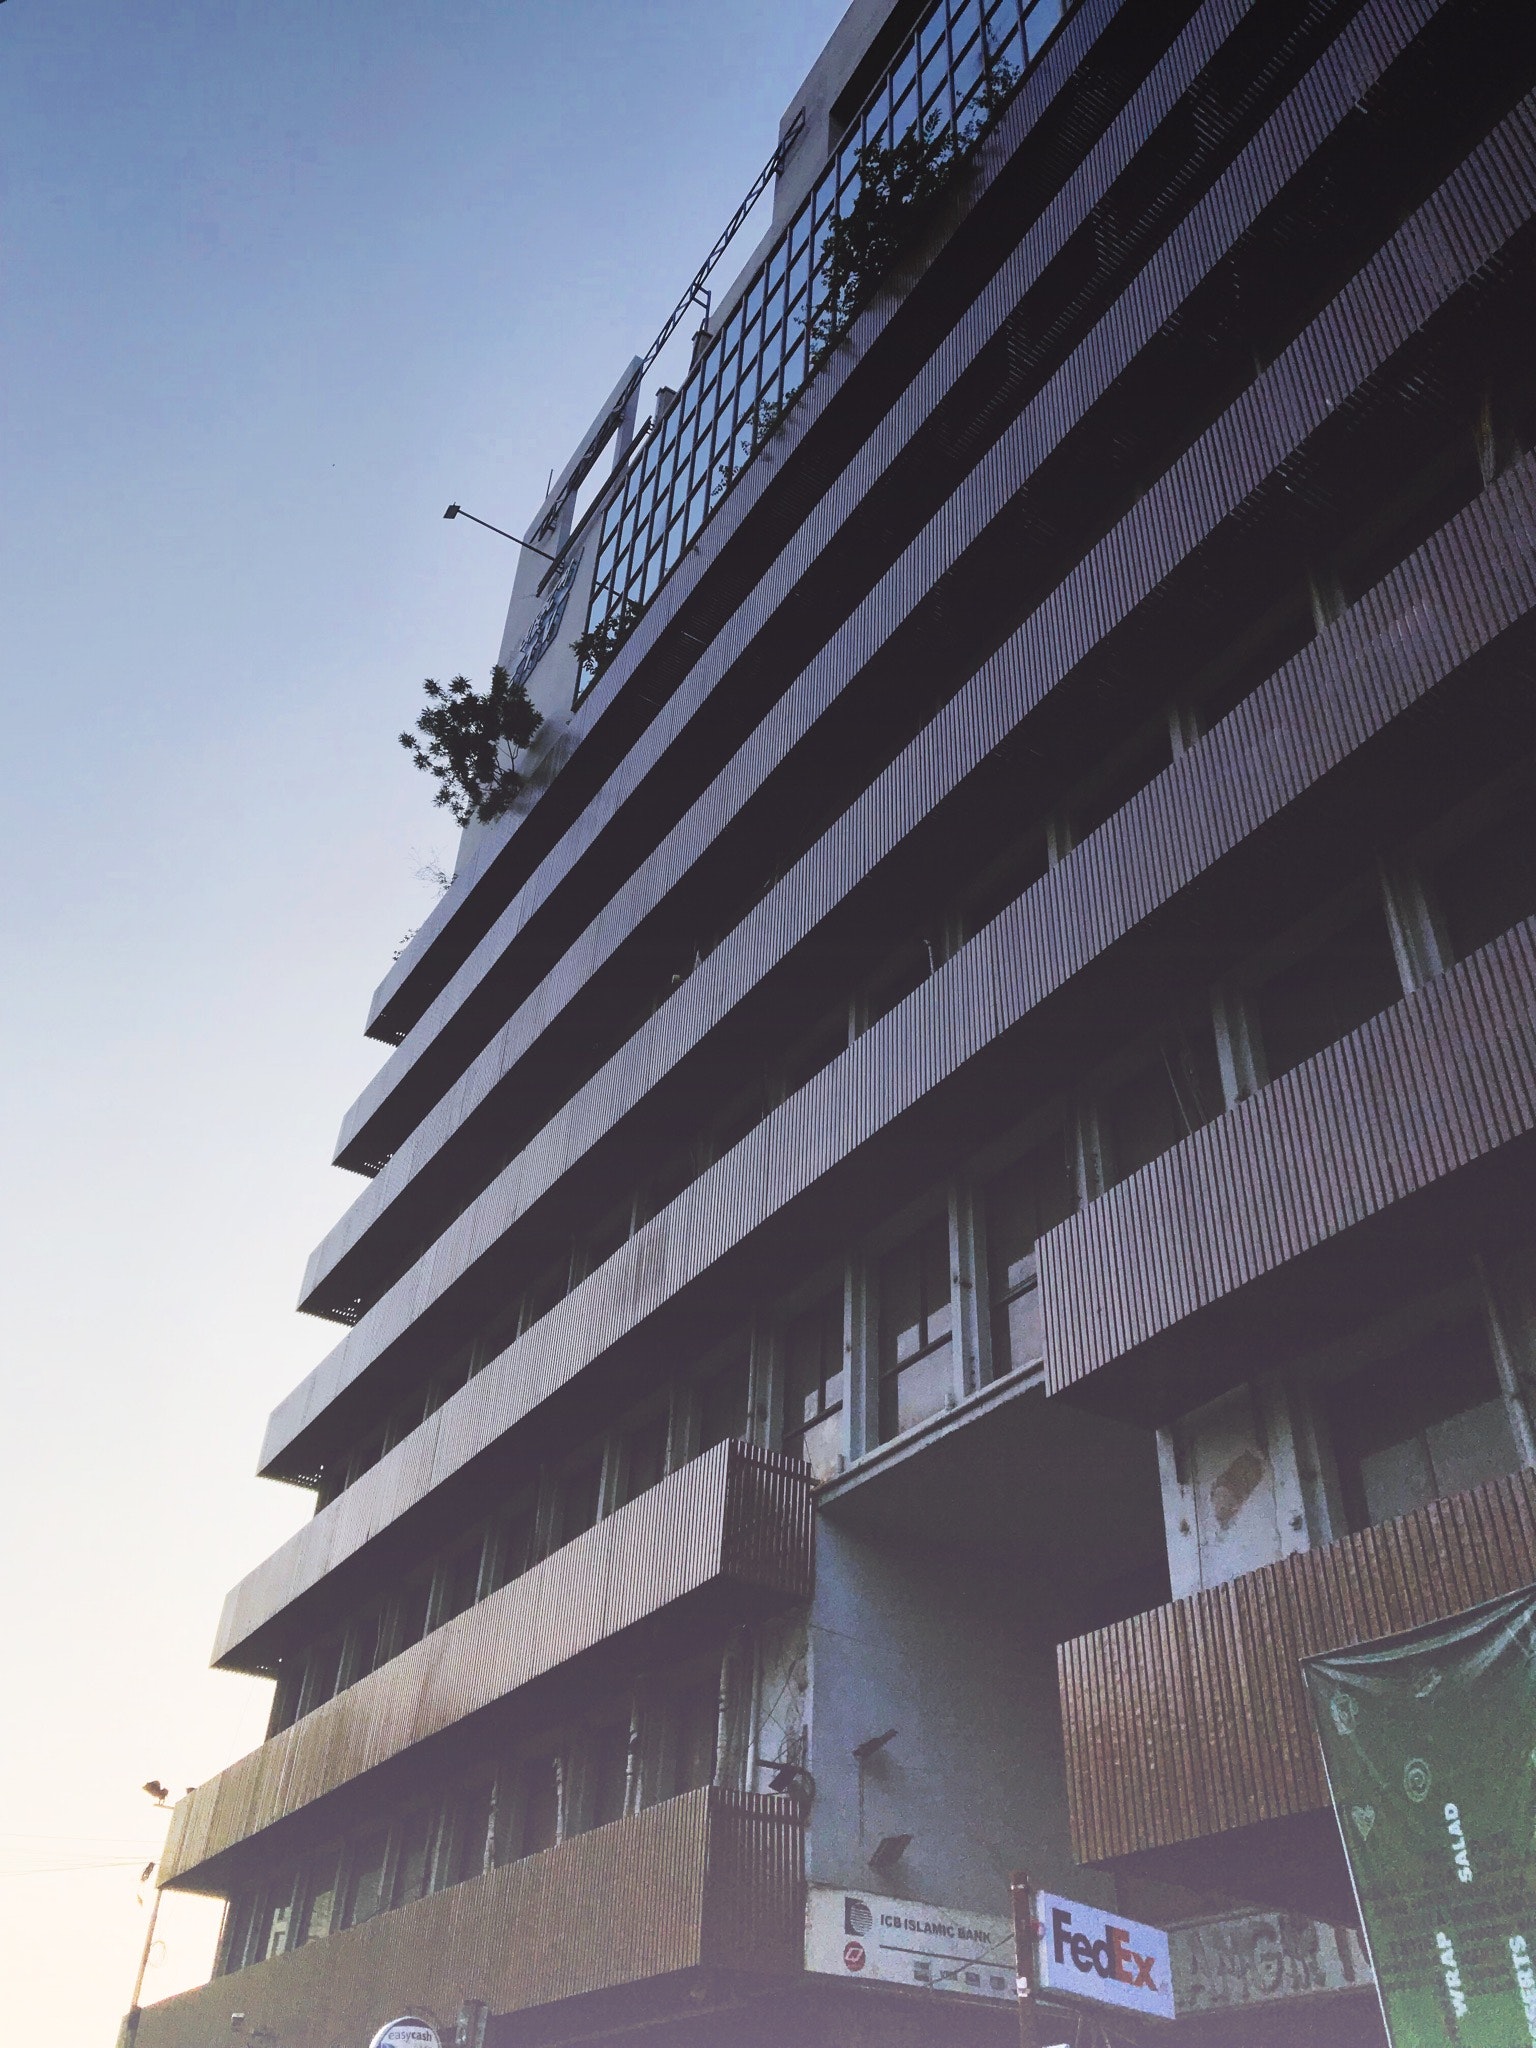
architecture, building, sky, urban area, facade, line, house, Material property, apartment, commercial building, real estate, city, condominium, balcony, residential area